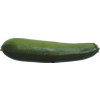
Label: green_zucchini